Modernist Center of Gdynia

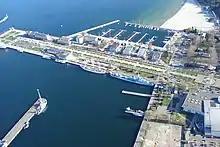
General view of Kościuszko Square and the Southern Pier

A historical importance of the city formed the basis of an exhibition called "Gdynia – Tel Aviv" and curated by Dr Artur Tanikowski. It coincided with the centennial of the founding of Gdynia and Bahaus School, 110th anniversary of Tel Aviv. The exhibition explored architectural and cultural links of two ‘white cities’ by the sea, opened at the Polin Museum of Jewish History in 2019 and traveled to the Gdynia City Museum.